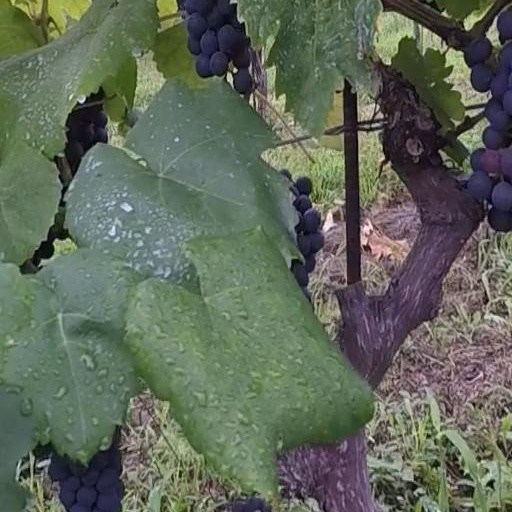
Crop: grape